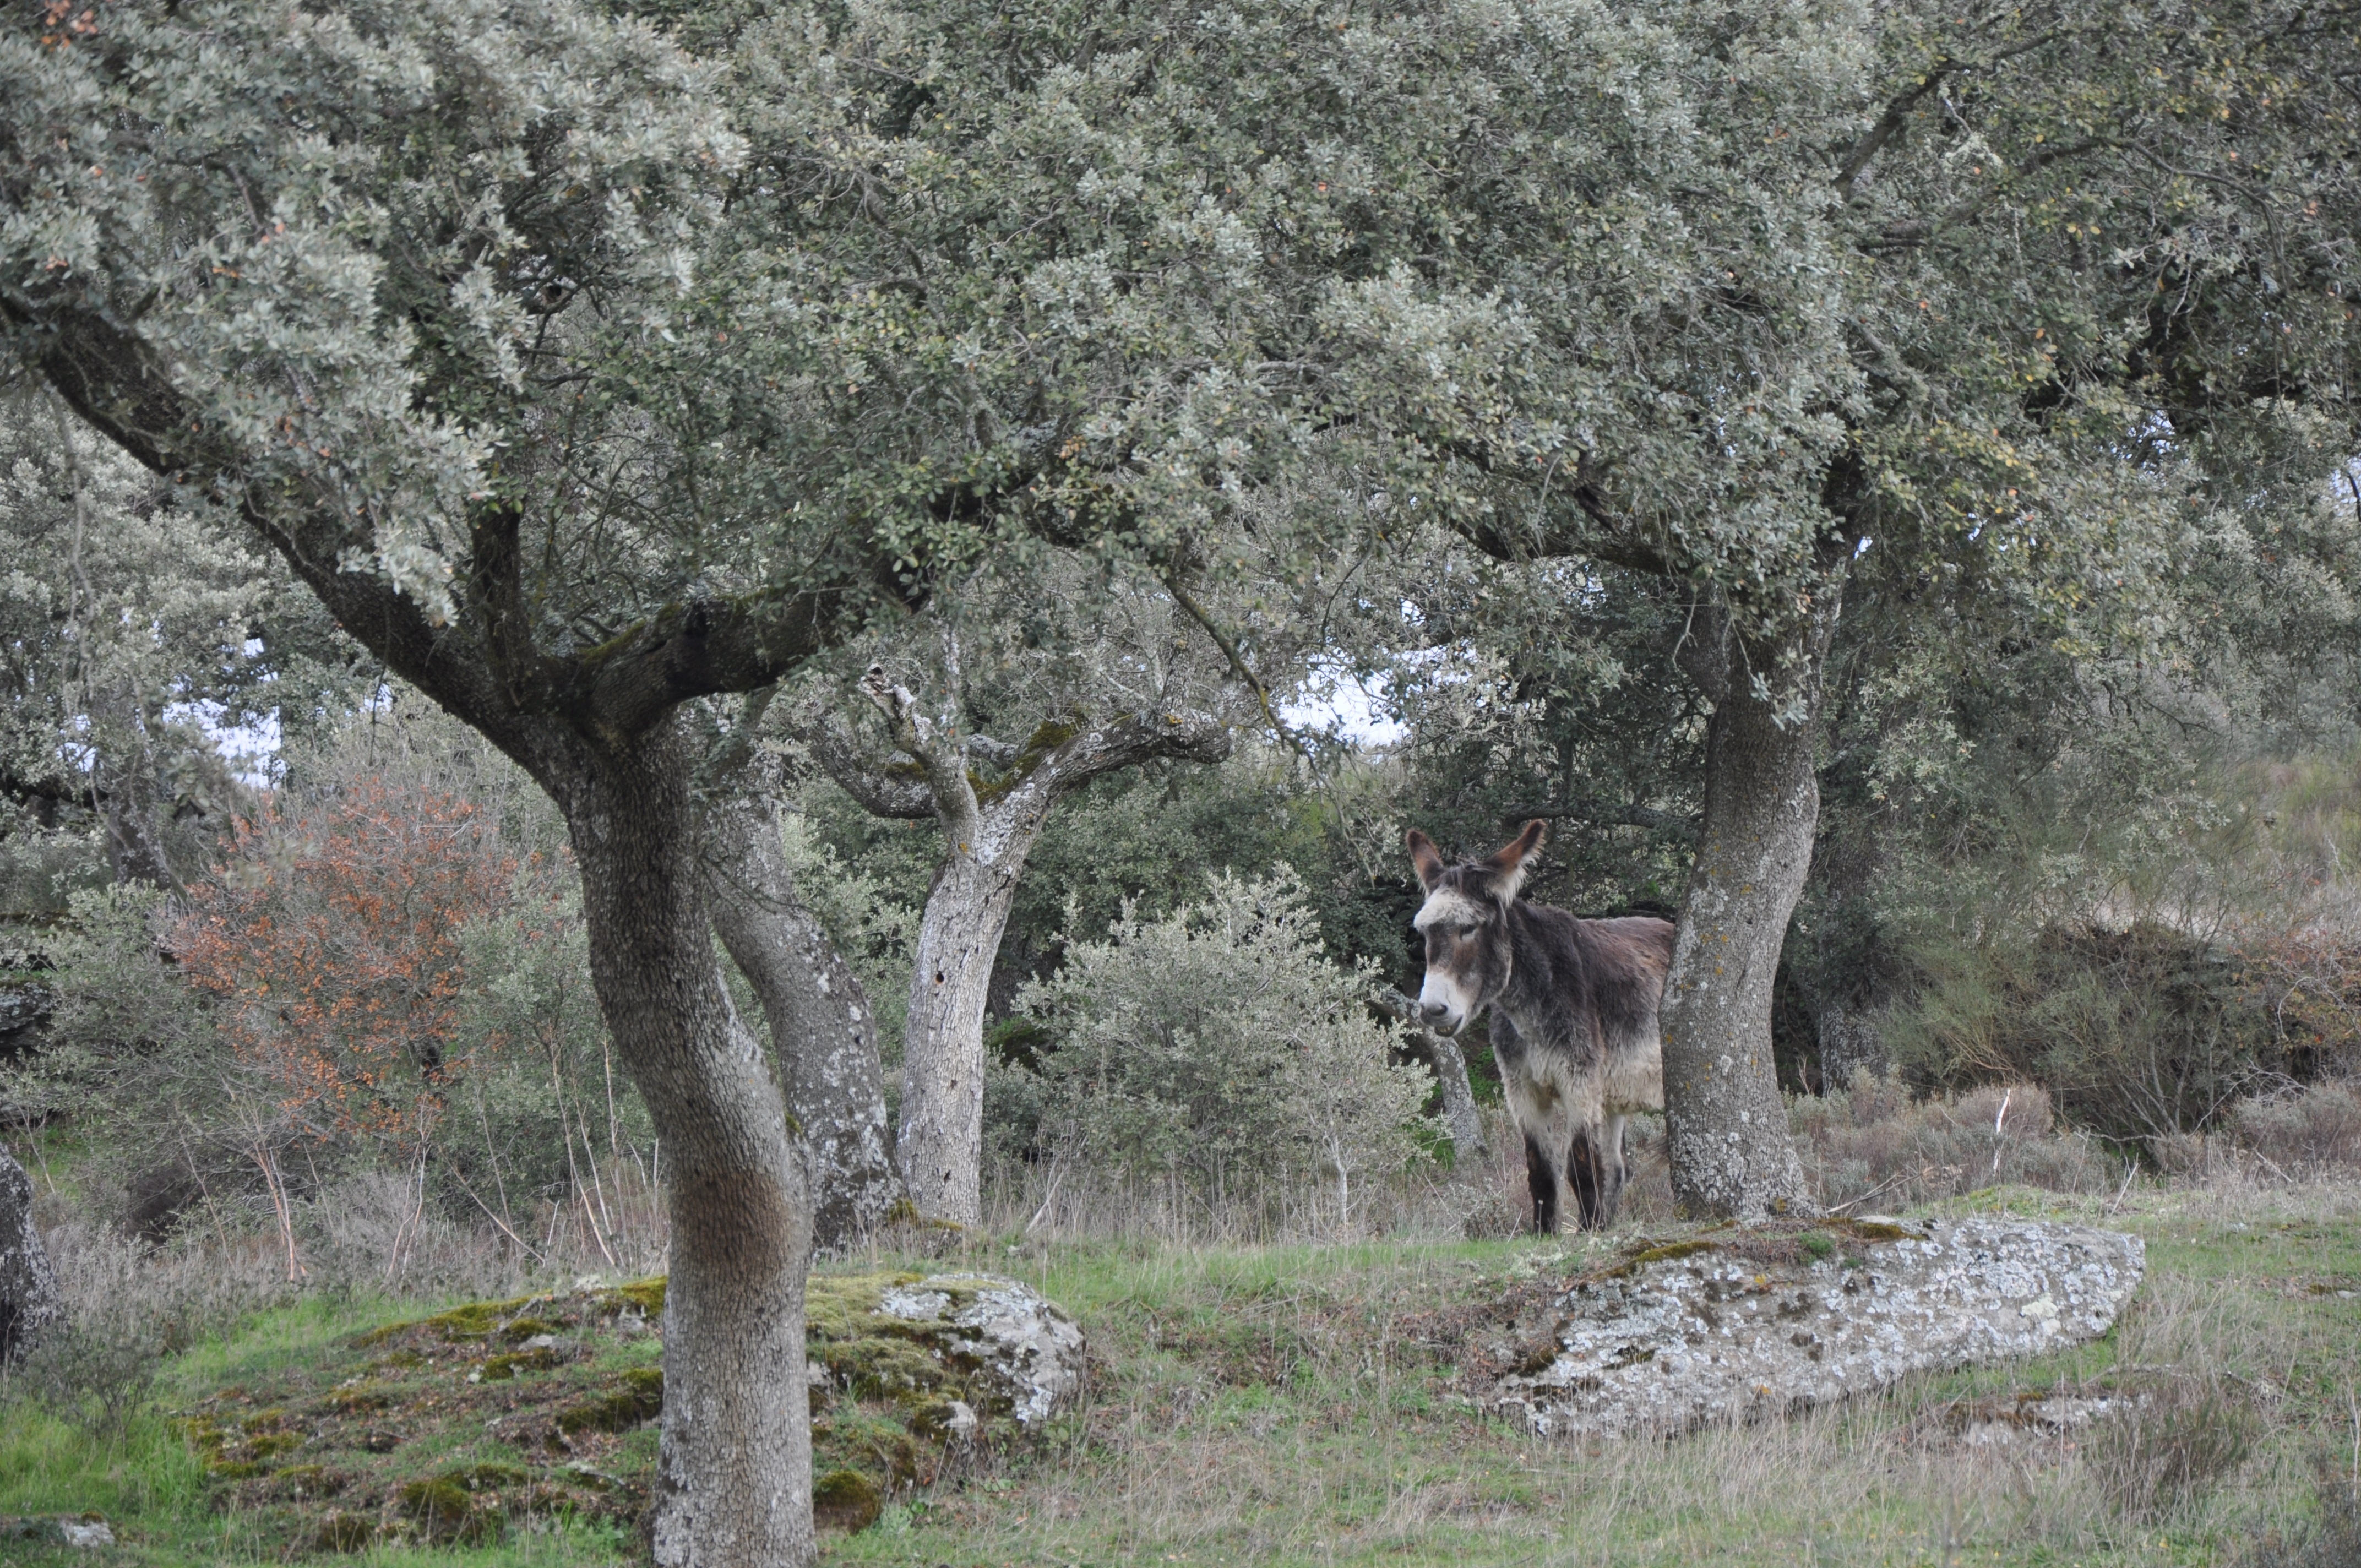
tree, nature, plant, flower, wildlife, fauna, donkey, encina